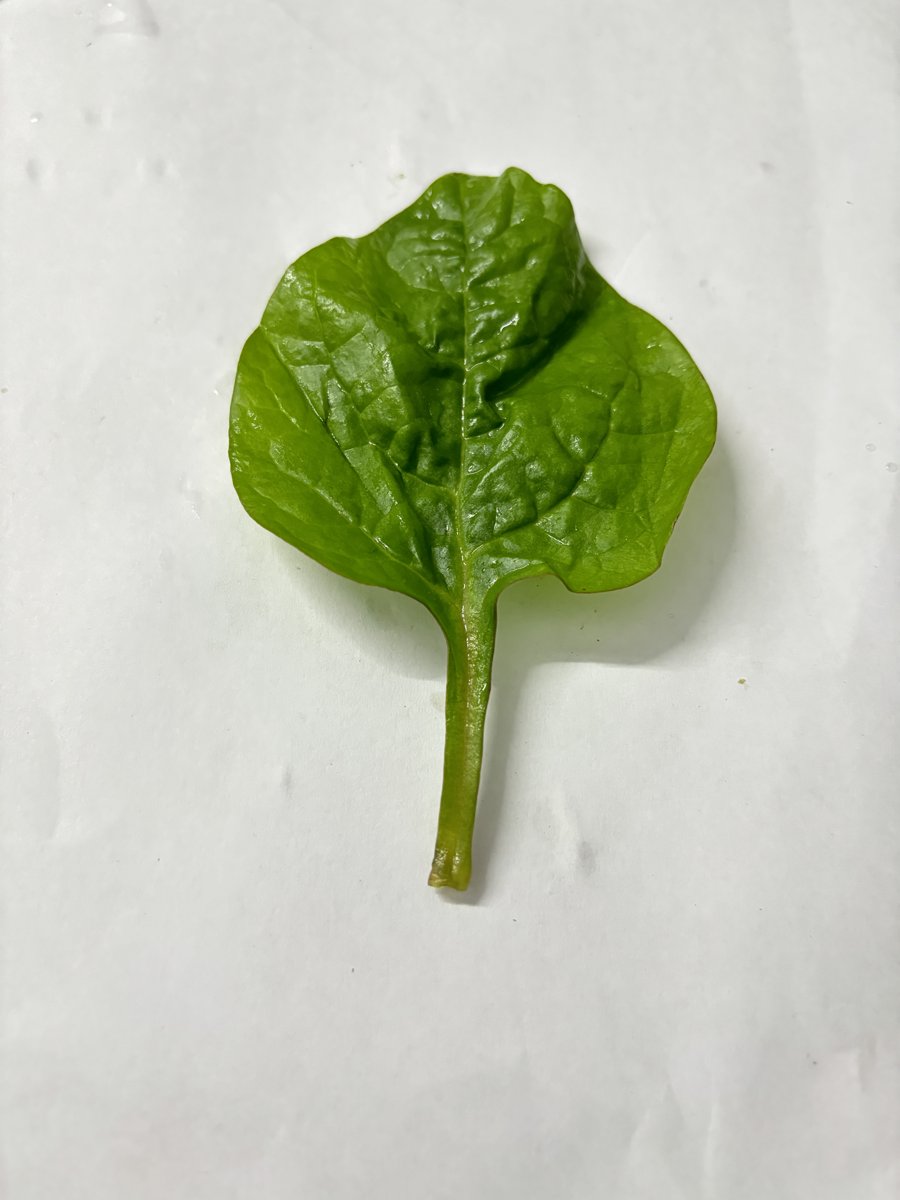
Label: Healthy-Leaf